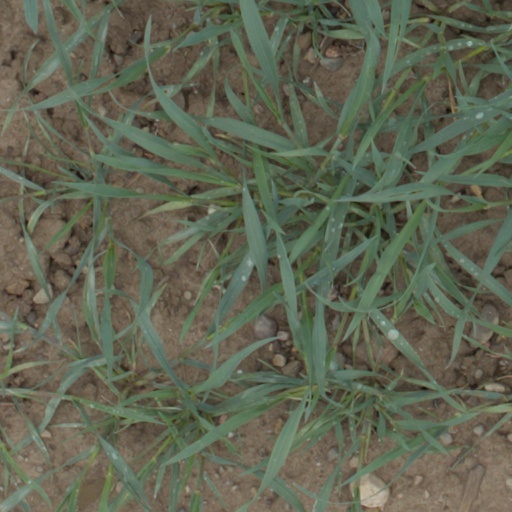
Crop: wheat